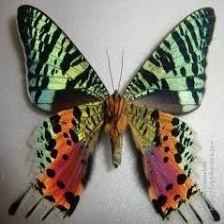
Species: MADAGASCAN SUNSET MOTH